Miloš Veljković

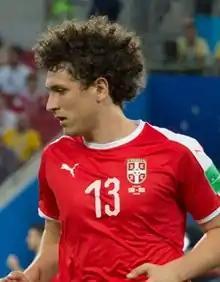
Veljković with Serbia at the 2018 FIFA World Cup

Miloš Veljković (born 26 September 1995) is a professional footballer who plays as a centre-back for Red Star Belgrade. Born in Switzerland, he represents Serbia at international level.